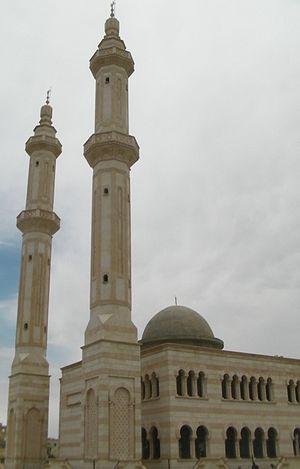
Azaz ou Azâz est une petite ville de Syrie située à 30 kilomètres au nord-ouest d'Alep, dans le gouvernorat d'Alep. Elle est proche de la frontière avec la Turquie. Azaz est le chef-lieu administratif du district d'Azaz.